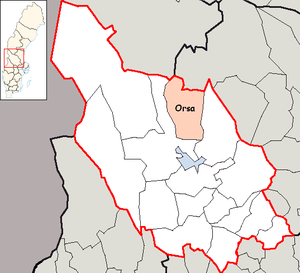
La commune d'Orsa est une commune du comté de Dalécarlie en Suède. 6 812 personnes y vivent. Son siège se trouve à Orsa.